Iperú

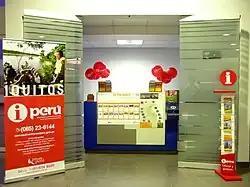
An office of Iperú located at the Crnl. FAP Francisco Secada Vignetta International Airport, in Iquitos, Peruvian Amazonia.

Iperú Tourist Information and Assistance, or simply Iperú (with lower-case "p") is the Peru tourism office provided since 1994 by the Peruvian government through the Commission for the Promotion of Exports and Tourism of Peru (Promperú) and the National Institute for Defense of Competition and Protection of Intellectual Property (INDECOPI), to provide domestic and foreign travelers with objective and impartial information as well as support services. The organization's logo is the international tourist information symbol, a lower-case white "i" inside a blue circle, followed by "perú".